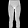
Label: Trouser